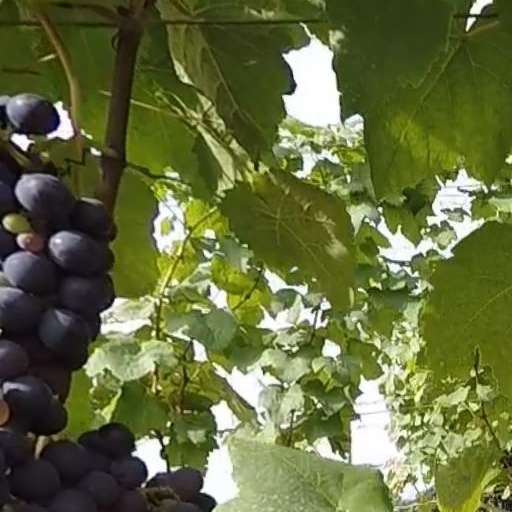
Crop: grape